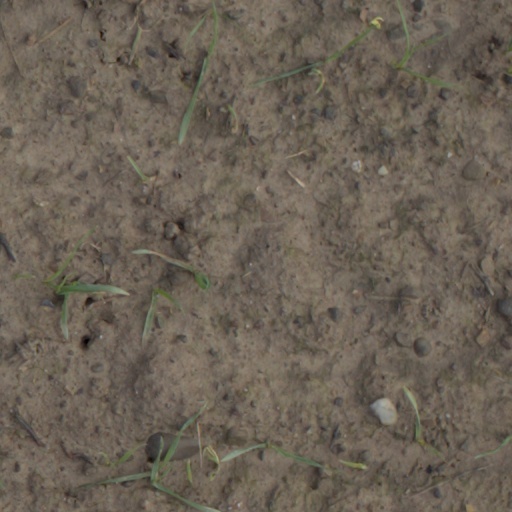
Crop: wheat